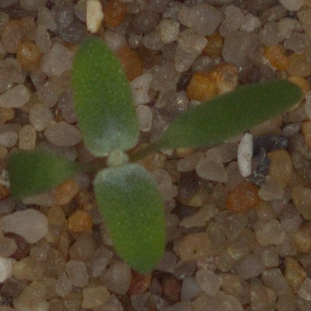
Label: fat_hen